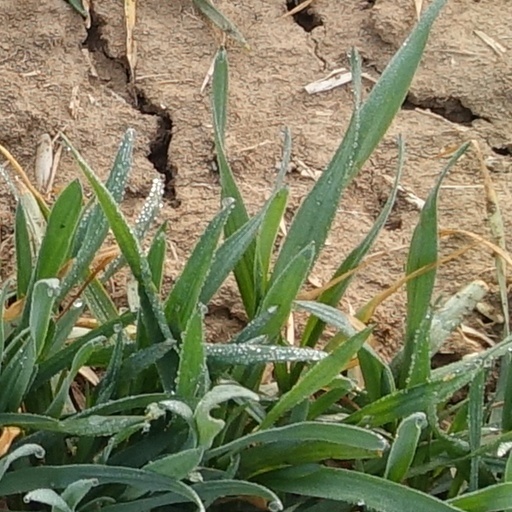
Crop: wheat